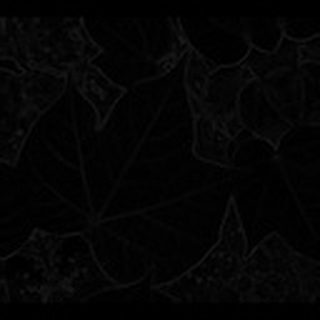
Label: healthy_cotton